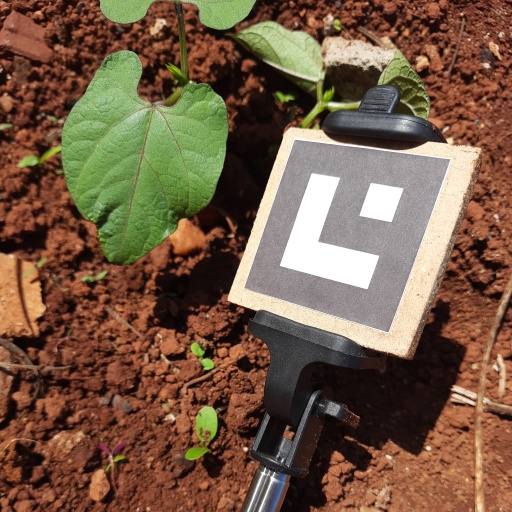
Observations: wavy surface, no eating holes, under sunlight